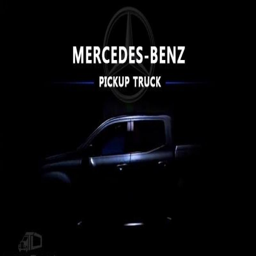
this will be first attempt at developing a pick - up truck .